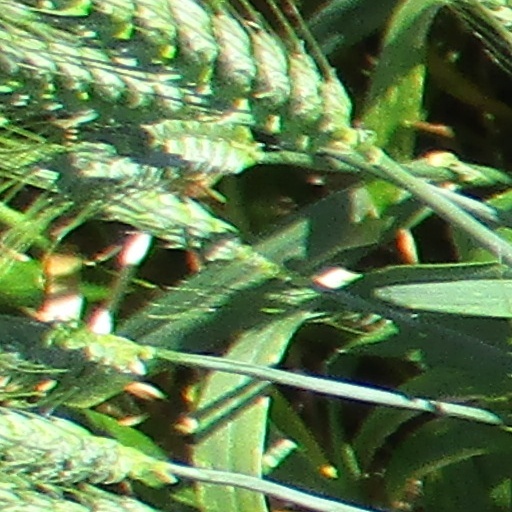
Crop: wheat